Robert M. La Follette

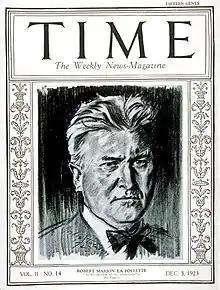
A pencil sketch of La Follette, as pictured on the cover page of the Time magazine (December 3, 1923 cover)

Upon taking office, La Follette called for an ambitious reform agenda, with his two top priorities being the implementation of primary elections and a reform of the state's tax system. La Follette initially hoped to work with the conservative faction of the Republican Party to pass these reforms, but conservatives and railroad interests broke with the governor. La Follette vetoed a primary election bill that would have applied only to local elections, while the state Senate voted to officially censure the governor after he attacked the legislature for failing to vote on his tax bill. Conservative party leaders attempted to deny La Follette renomination in 1902, but La Follette's energized supporters overcame the conservatives and took control of the state convention, implementing a progressive party platform. In the 1902 general election, La Follette decisively defeated the conservative Democratic nominee, Mayor David Stuart Rose of Milwaukee.